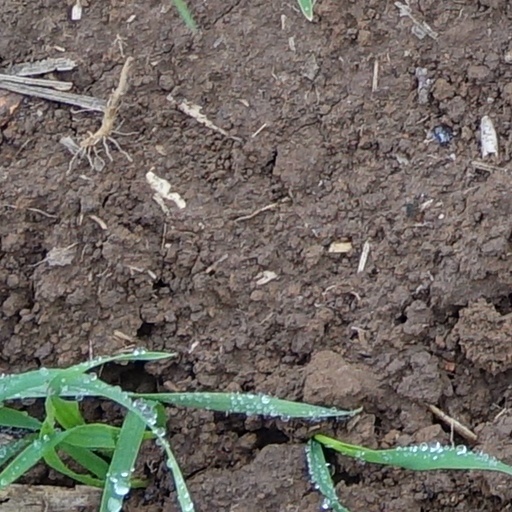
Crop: wheat